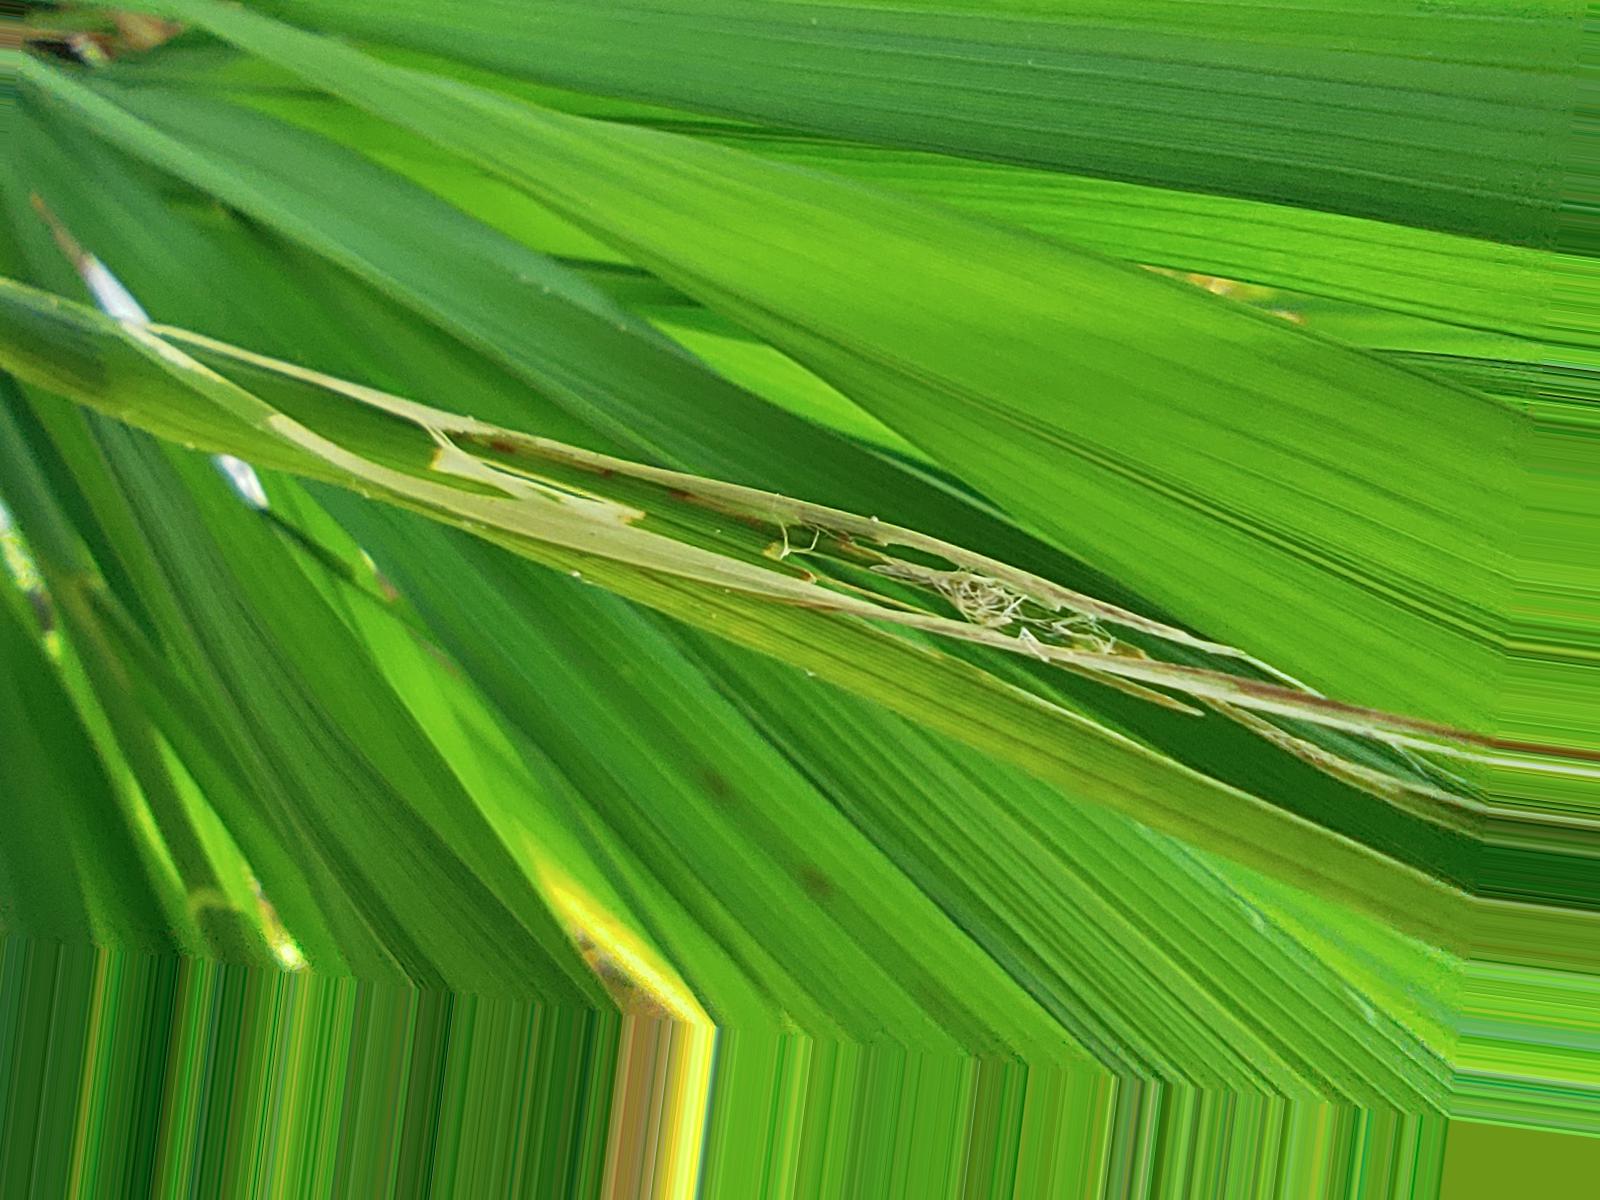
Nhãn: Sâu gai ( Hispa )